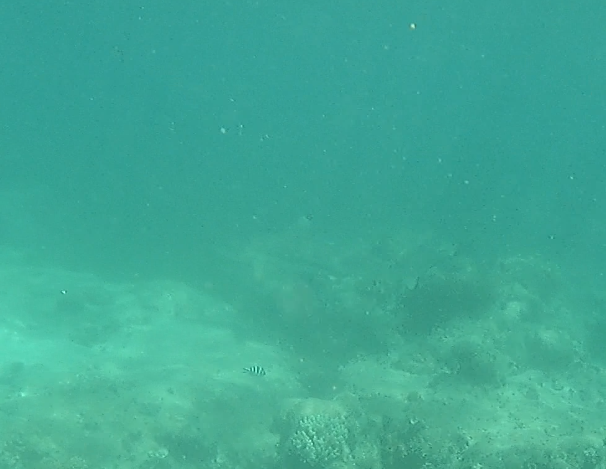
Carcharhinus melanopterus (Blacktip Reef Shark)